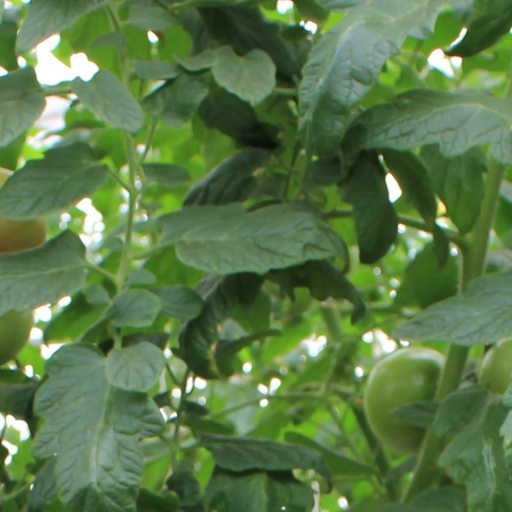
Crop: tomato